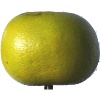
Label: Pomelo Sweetie 1